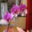
Label: orchid